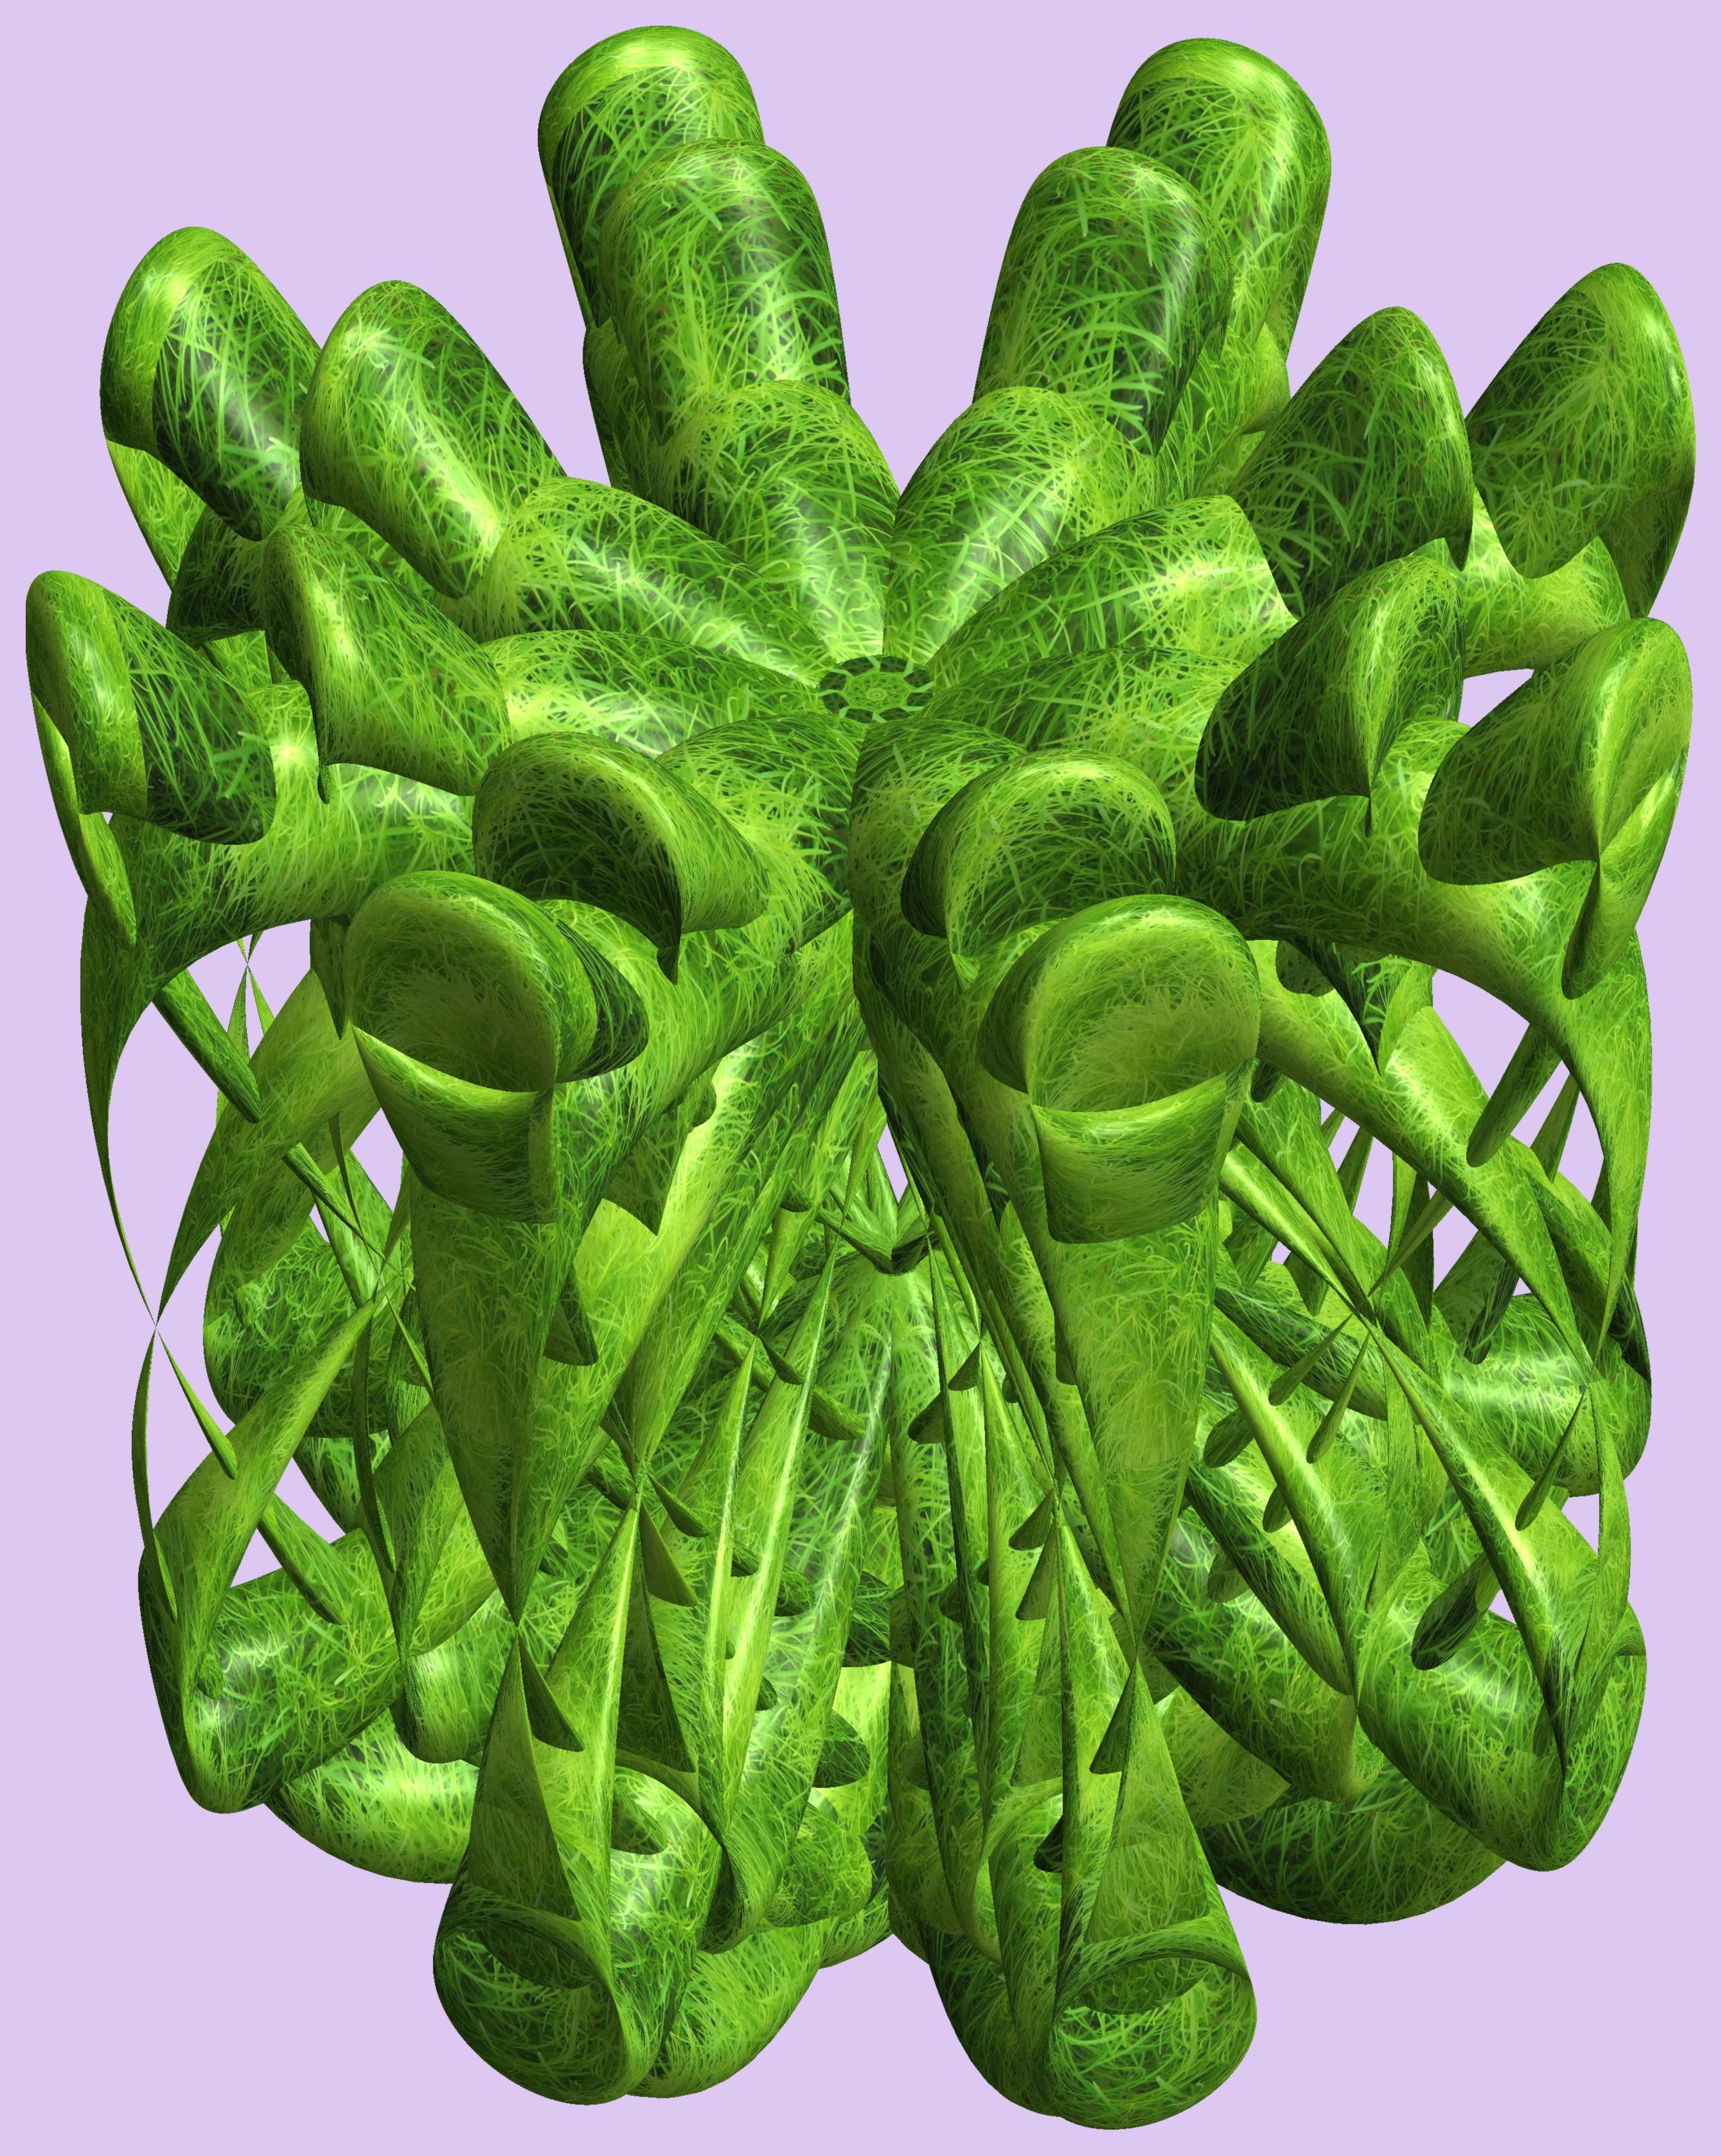
structure, plant, texture, leaf, flower, pattern, food, green, produce, vegetable, figure, design, symmetry, 3d, graphic, torus, mathematica, cg, parametricplot3d, code, program, algorithm, abstruct, mapping, flowering plant, land plant, leaf vegetable, fiddlehead fern